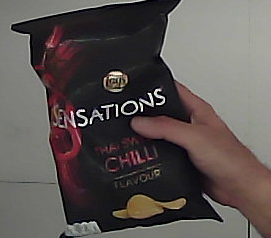
Product: lays_chill